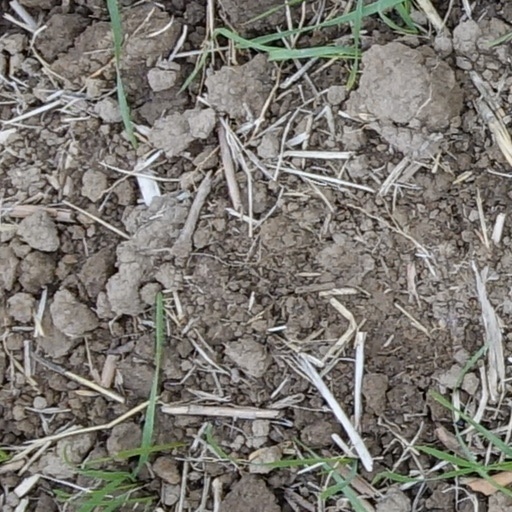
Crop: wheat